Stuart Gordon

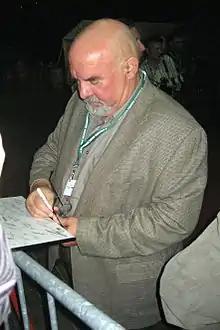
Gordon at the premiere of "Stuck", Toronto International Film Festival 2007

Gordon started his film career making horror films for Empire Pictures. His first two, "Re-Animator" (1985) and "From Beyond" (1986), were both adaptations of H.P. Lovecraft material. Also for Empire was "Dolls" in 1987. His next two projects were surprisingly family friendly. First up was "", a short safety film for kids released direct-to-video. Following that, with Brian Yuzna and writer Ed Naha, he co-created "Honey, I Shrunk the Kids" for Disney Studios (he later executive produced the sequel "Honey, I Blew Up the Kid"). He also co-wrote "Body Snatchers" for Warner Brothers in 1993 and "The Dentist" for Trimark in 1996.